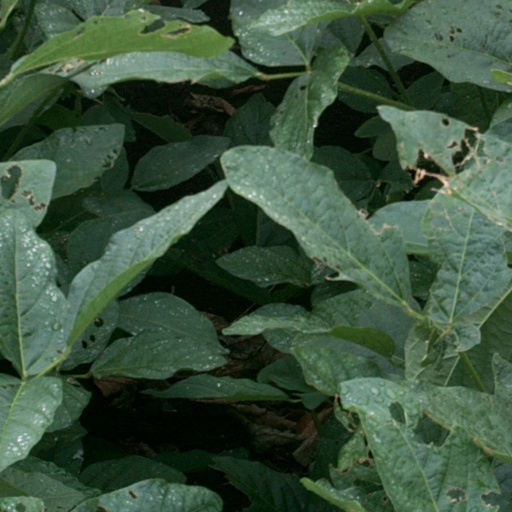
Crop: soybean